Culture of Sweden

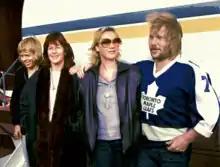
ABBA in Rotterdam in 1979

The 25 historical provinces ("landskap") of Sweden, which early in their histories had poor intercommunication, each have a distinct culture, though today they have lost their importance as administrative and political regions while the population of Sweden still identifies with them. Each province has its own history and individual nature. In early times, some of them were so separate from Sweden (as known) that they had their own laws. Historically, some of the regions were independent or longtime parts of Denmark and Norway. They have more-or-less different indigenous dialects within the frameworks of North Germanic languages or Sami languages, and all have ethnic minorities.